PA clan of proteases

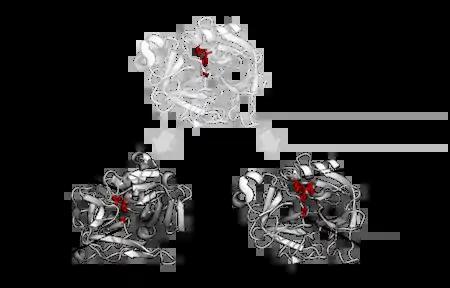
Evolutionary divergence of the catalytic triads to use different nucleophiles. Shown are the serine triad of chymotrypsin (clan PA, family S1) and the cysteine triad of TEV protease (clan PA, family C3).

Structural homology indicates that the PA clan members are descended from a common ancestor of the same fold. Although PA clan proteases use a catalytic triad perform 2-step nucleophilic catalysis, some families use serine as the nucleophile whereas others use cysteine. The superfamily is therefore an extreme example of divergent enzyme evolution since during evolutionary history, the core catalytic residue of the enzyme has switched in different families. In addition to their structural similarity, directed evolution has been shown to be able to convert a cysteine protease into an active serine protease. All cellular PA clan proteases are serine proteases, however there are both serine and cysteine protease families of viral proteases. The majority are endopeptidases, with the exception being the S46 family of exopeptidases.